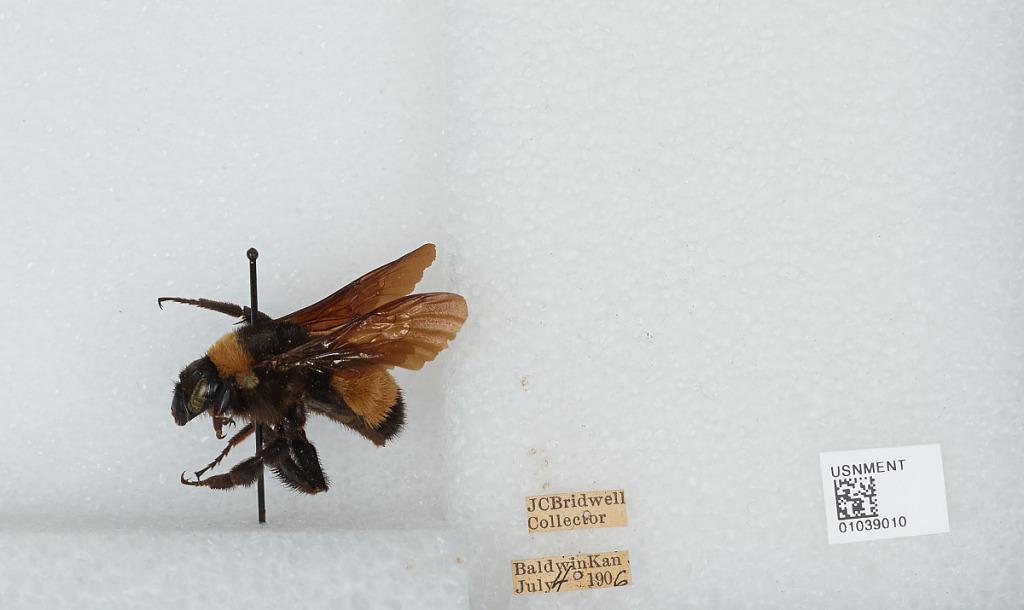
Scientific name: Bombus (Fervidobombus) pensylvanicus pensylvanicus (De Geer)
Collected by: J. Bridwell
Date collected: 1906-7-4
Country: United States
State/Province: Kansas
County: Douglas
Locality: Baldwin City
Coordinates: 38.7775, -95.1875